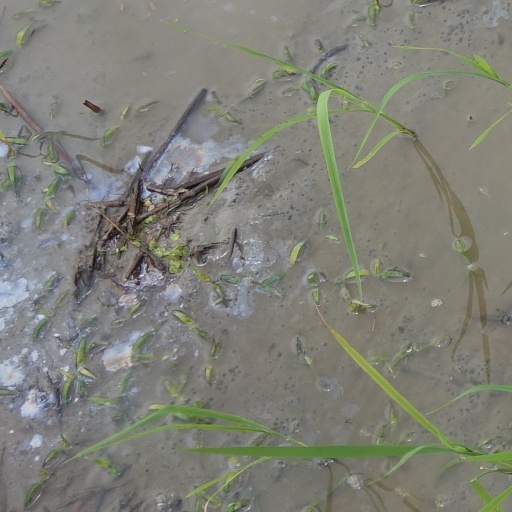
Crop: rice